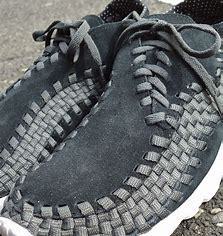
Brand: Nike
Model: Air Footscape Woven